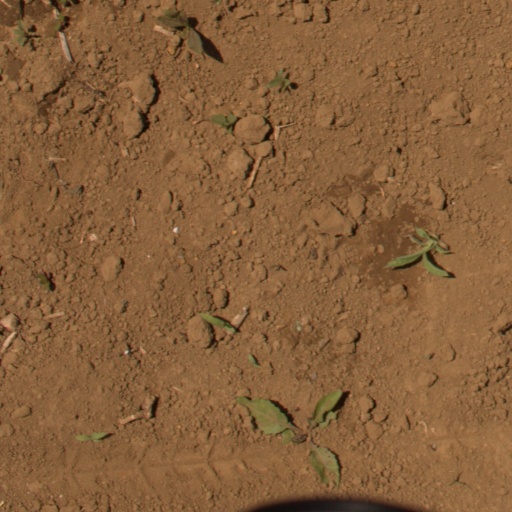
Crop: Jerusalem artichoke